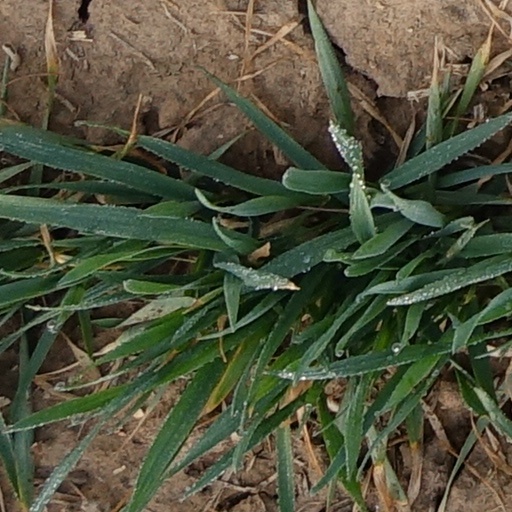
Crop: wheat